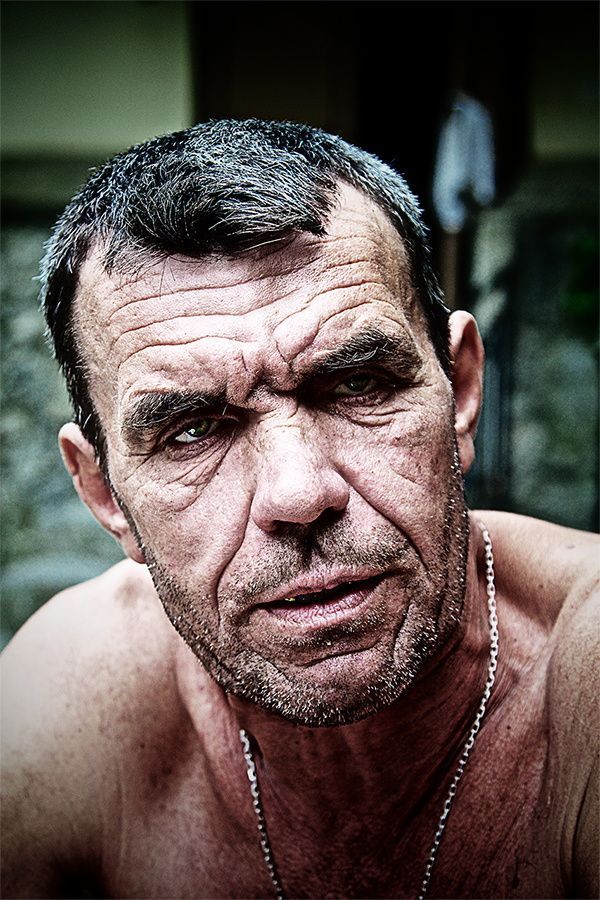
Gender: men